Davis-Adams House

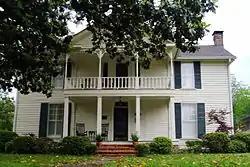

The Davis-Adams House is a historic house at 509 North Myrtle Street in Warren, Arkansas. It was built c. 1860 in a Plain Traditional style, but received a significant Victorian facelift in the 1890s, when its two-story porch was decorated with spindled balusters and jigsawed details. This work was probably done for its first documented owner, Dr. S.M. Davis, who bought the house in 1888. His daughter, Zena Davis Adams, who married a man with interests in a local grocery store, occupied the house her entire life.